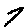
Label: 7